Geschwister-Scholl-Institut

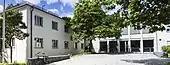
Geschwister-Scholl-Institut main entrance

The Geschwister-Scholl-Institut für Politikwissenschaft (English: Scholl Siblings Institute for Political Science, also known as the GSI) is a research institute of the Ludwig Maximilian University of Munich and a leading institution for research in political science in Europe. It is named after Hans and Sophie Scholl, members of the White Rose, a student group in Munich that was active in the non-violent resistance movement in Nazi Germany. In post-war Germany, Hans and Sophie Scholl are recognized as symbols of the German resistance to Nazism.